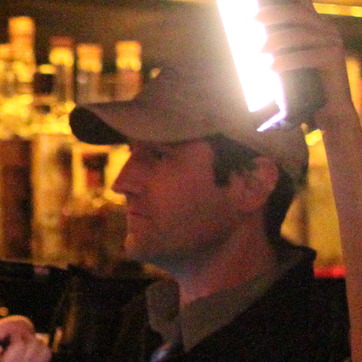
Material: skin